Joel I. Seidman

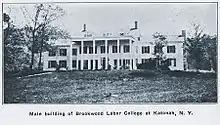
Seidman taught at Brookwood Labor College in the 1930s (here, main building)

Joel I. Seidman (1906 – October 17, 1977) was a 20th-century economics professor and Socialist, best known for his 1932 dissertation and book "The Yellow Dog Contract" as well as work with Brookwood Labor College.